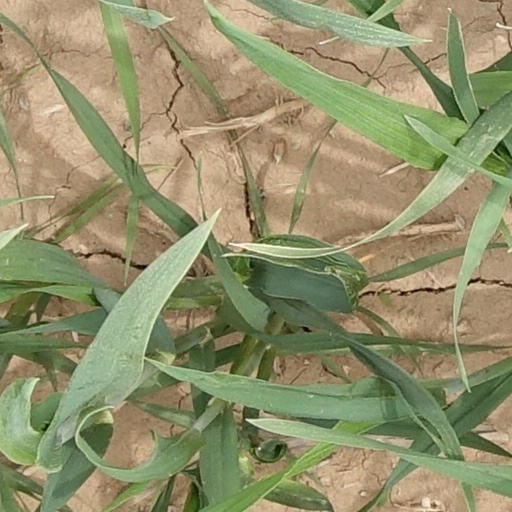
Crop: wheat